Legal profession

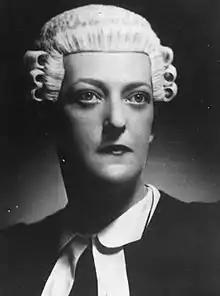
Digital reproduction of a head and shoulders portrait of Margaret Battye in formal legal dress.

Practising law means advising and representing clients as a private practitioner or in a law firm. In most countries, law graduates need to undergo some sort of apprenticeship, membership in a professional organization and a licence.